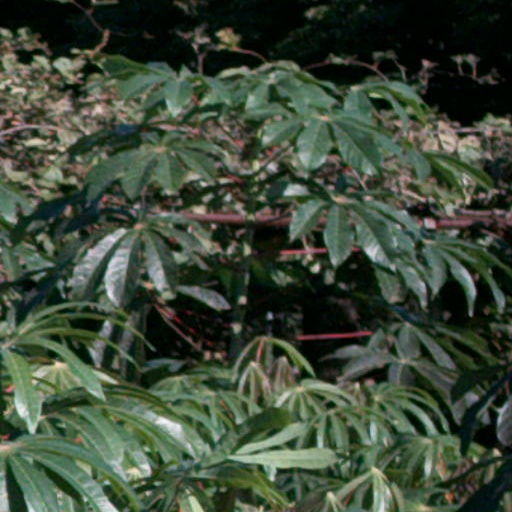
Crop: cassava